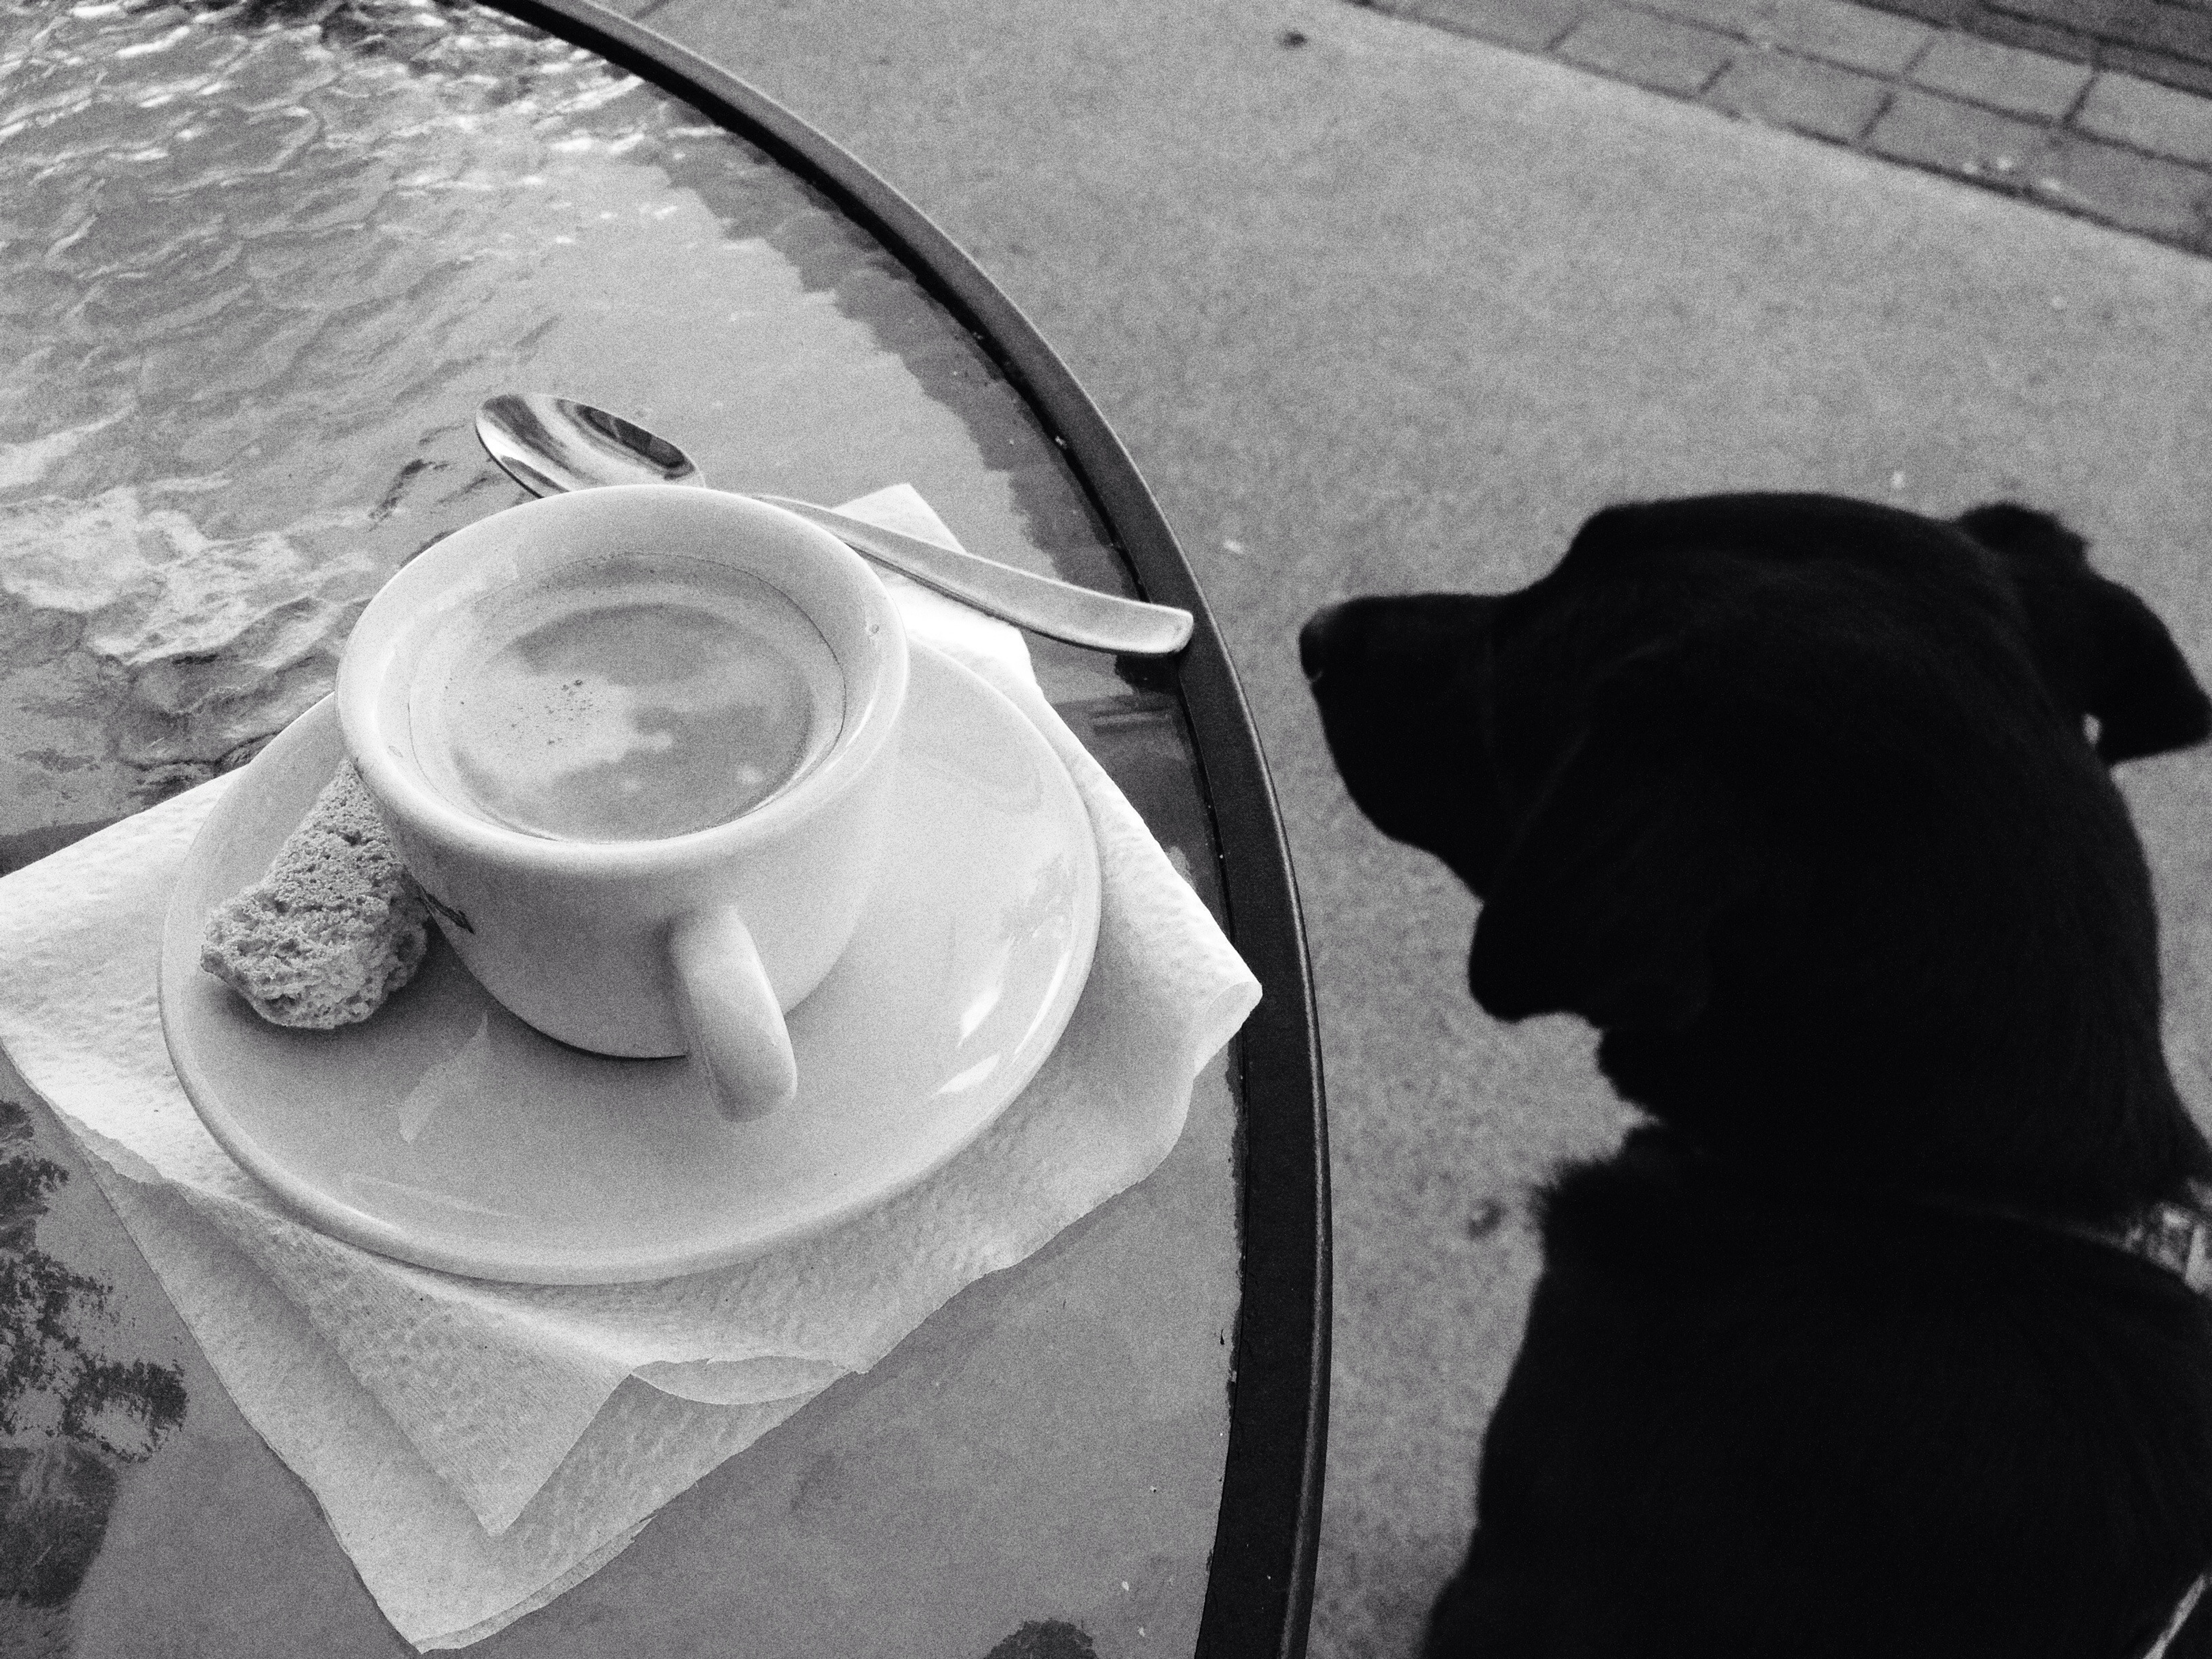
black and white, white, black, monochrome, shape, dailycreate, tdc248, monochrome photography